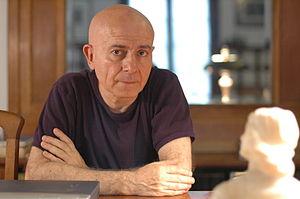
Hugo Mujica, né en 1942 à Buenos Aires, est un prêtre, écrivain, philosophe et poète argentin.